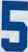
Number: 5